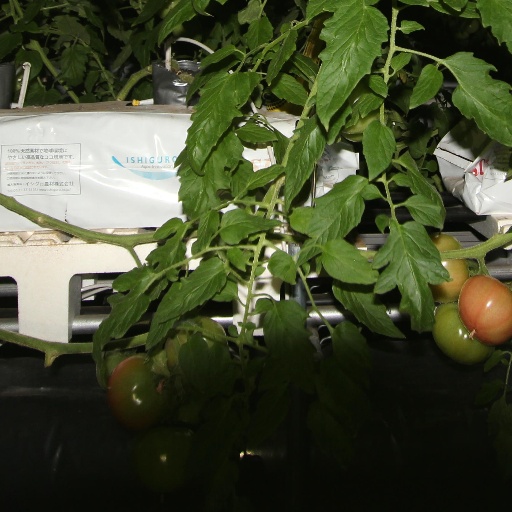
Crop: tomato